Orthopedic pillow

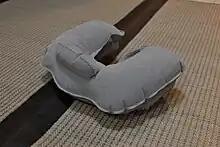
A travel pillow

An orthopedic pillow is a pillow designed to correct body positioning in bed or while lying on any other surface. Its design conforms to orthopedic guidelines to ensure the right placement and support of one or more specific parts of the body to provide safe and healthy rest to the sleeper.